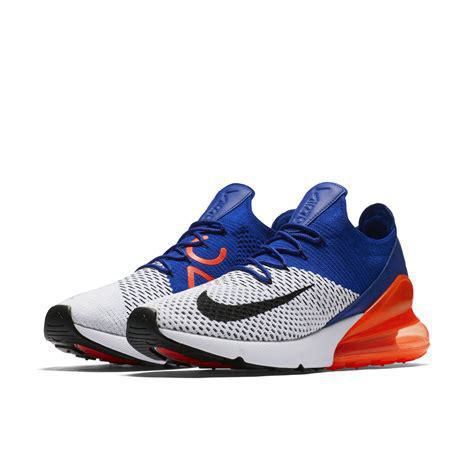
Brand: Nike
Model: Air Max 270